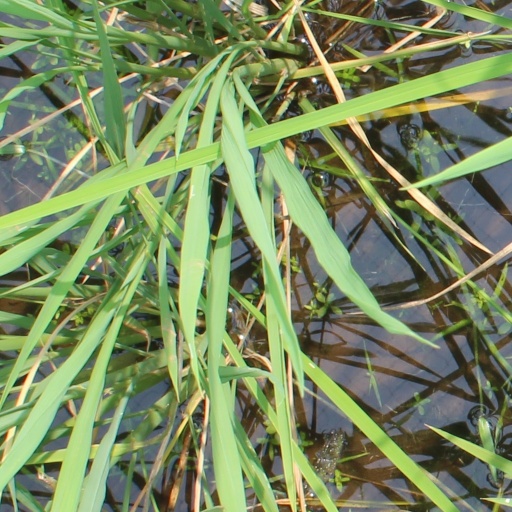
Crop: rice